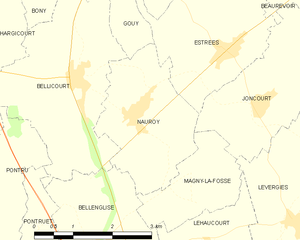
Carte des communes françaises: Nauroy